Humphrey H. Leavitt

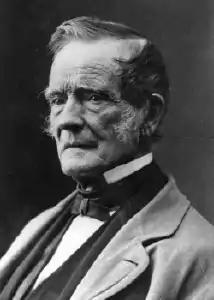

Humphrey Howe Leavitt (June 18, 1796 – March 15, 1873) was a United States representative from Ohio and a United States district judge of the United States District Court for the District of Ohio and the United States District Court for the Southern District of Ohio.